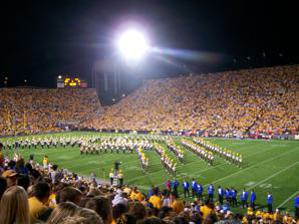
Building: Kinnick Stadium
Country: United States of America
Year built: 1929
University of Iowa football stadium Kinnick Stadium Duke Slater Field The stadium during a football game between Iowa and Syracuse in September 2007 Kinnick Stadium Location within Iowa Show map of Iowa Kinnick Stadium Location within the United States Show map of the United States Former names Iowa Stadium (1929–1972) Address 886 Stadium Drive Location Iowa City, Iowa Coordinates 41°39′31″N 91°33′4″W / 41.65861°N 91.55111°W / 41.65861; -91.55111 Operator The University of Iowa Capacity 69,250 (2018-present) Former capacity List 70,585 (2006–2017) 70,397 (1992–2005) 70,220 (1990–1991) 67,700 (1983–1989) 60,160 (1956–1982) 53,000 (1929–1955) Surface FieldTurf (2009–present) Astroturf (1972–1988) Grass (1929–1971, 1989–2008) Construction Broke ground March 6, 1929 Opened October 5, 1929 Renovated 2006, 2017-2019 Expanded 1956, 1983, 1990 Construction cost $497,151.42 (initial construction) ($8.82 million in 2023 dollars ) Architect Proudfoot, Rawson, and Souers HNTB (renovation) Tenants Iowa Hawkeyes football ( NCAA ) (1929–present) Website hawkeyesports.com/kinnick-stadium Kinnick Stadium is a stadium located in Iowa City, Iowa , United States .  It is the home stadium of the University of Iowa Hawkeyes football team. Opened in 1929 as Iowa Stadium to replace Iowa Field , it currently holds up to 69,250 people, making it the 7th largest stadium in the Big Ten , and one of the 20 largest university owned stadiums in the nation. Primarily used for college football , the stadium is named for Nile Kinnick , the Iowa player who won the 1939 Heisman Trophy and died in service during World War II . Kinnick Stadium is the only college football stadium named after a Heisman Trophy winner. History Construction Originally named Iowa Stadium, the facility was constructed in only seven months between 1928 and 1929. Groundbreaking and construction began on March 6, 1929. Workers worked around the clock using lights by night and horses and mules as the primary heavy-equipment movers. There was a rumor for many years that horses that died during the process were buried under what now is the North end zone. Historians report this is a myth and the animals were disposed of in the nearby Iowa River . The round-the-clock construction came to an end in July. Despite several problems to overcome, including the athletic director 's resignation and a slight redesign, the stadium was completed and the first game was played October 5, 1929, against Monmouth College . Iowa won the game 46–0. The stadium was dedicated two weeks later, when the Hawkeyes tied Illinois 7–7. Name Statue of Nile Kinnick in front of the stadium bearing his name Calls to rename Iowa Stadium in Nile Kinnick 's honor came immediately after the Heisman trophy winner's death in 1943. In November 1945 the University of Iowa student body voted to rededicate the structure as "Nile Kinnick Memorial Stadium". The other options on the student ballot were "Memorial Stadium" and "Robert Jones Stadium", after the first University of Iowa student to be killed in World War II. Upon announcement of the student vote the new name was taken up by The Daily Iowan student newspaper, World Almanac , and other sources. However, the student vote was unofficial and efforts to rename the stadium were never pursued by the university. In 1972 "Nile Kinnick Stadium" was again proposed by Cedar Rapids Gazette sportswriter Gus Schrader, who had previously supported the students' efforts. This time the lobbying campaign was successful, and the stadium was officially renamed later that year. The initial response from University president Willard Boyd suggested the name "Kinnick-Slater Stadium" instead, to also honor Duke Slater , who played for the Hawkeyes from 1918 to 1921. Slater was a two-time All-American at Iowa and an inaugural member of the College Football Hall of Fame , along with Kinnick; Slater was the first black All-American in Iowa history and the only black person in the inaugural Hall of Fame class. He was also the first black lineman to play in the NFL , where he was a seven time All-Pro player, before a later career as a lawyer and judge. Ultimately, the stadium was named for Kinnick alone, while Slater was honored with the name of a nearby dormitory. In 2021, Iowa's Board of Regents renamed the football playing field for Slater, making it Duke Slater Field at Kinnick Stadium. Renovation The scoreboard in the south end zone at Kinnick Stadium, as seen in 2005 After 75 years of operation, the Iowa Board of Regents endorsed a major renovation of Kinnick Stadium on March 10, 2004. The US$86.8 million project was to build a new state of the art press box, a new scoreboard with a new sound system, replace the "temporary" south endzone bleachers with permanent seating, triple the restroom facilities, and more than double the number of concession stands, as well as smaller changes such as new locker rooms, a bronze statue of Nile Kinnick and the dedication of the Krause Family Plaza to which Kinnick Stadium is now adjacent. Every brick for the renovation came from the Glen-Gery Brickyard in Redfield , which is located near Nile Kinnick's childhood home in Adel . The stadium was rededicated on September 1, 2006. Among other things, the rededication featured a flyover by a F4F Wildcat , the aircraft that Kinnick flew in World War II . The stadium also underwent major renovations in 1956, 1983, and 1990 where capacity was gradually taken from 53,000 to 70,397. The 2004–06 renovations pushed the capacity to 70,585. In the spring of 2009, the natural grass turf and 20-year-old drainage system were replaced with a new state-of-the-art synthetic FieldTurf playing surface. In 2013, the Iowa Board of Regents approved an $8 million upgrade of Kinnick Stadium's video and sound systems. These upgrades include the installation of new HD video displays in both the north and south endzones, as well as a new HD ribbon display above the north endzone. The upgrades were completed by the start of the 2013 football season. In 2016, the Iowa Board of Regents approved an $89.9 million upgrade to Kinnick Stadium's north end zone. The renovation included the addition of box seating, outdoor club seating and a scoreboard larger than the board in the south end zone. These renovations lowered the total capacity of the stadium to 69,250. The project was completed shortly before the beginning of the 2019 season. In 2019, the tunnel connecting the home locker room to the field was upgraded, with the addition of black and gold signage, lighting, and logos. Crossover at Kinnick A view of the Crossover at Kinnick showing the configuration of the court within the football field On October 15, 2023, the stadium hosted Crossover at Kinnick , an exhibition women's college basketball game between the Iowa Hawkeyes and the DePaul Blue Demons . The game had an attendance of 55,646, the highest for a single game in women's basketball history. The previous record was 29,619, in the national championship of the 2002 NCAA tournament between UConn and Oklahoma at the Alamodome in San Antonio, Texas . It was the first women's basketball game to be played in an outdoor football stadium. Features The playing surface is currently the synthetic FieldTurf (installed in 2009), although it was AstroTurf from 1972 until grass was reinstalled for the 1989 season. The installation of artificial turf came at the same time that Iowa Stadium was renamed Kinnick Stadium in honor of the Heisman winner who had perished 29 years earlier. When filled to capacity, Kinnick Stadium would be the sixth largest city in Iowa (after Des Moines , Cedar Rapids , Davenport , Sioux City , and Iowa City). Prior to the 2015 football season, the stadium did not have permanent lights; the school contracted Musco Lighting's portable light trucks for night games in previous years. The school had installed permanent practice lights at the stadium in 2012. By capacity, Kinnick Stadium is the 24th largest college football stadium, the 42nd largest sports stadium in the United States, and the 86th largest sports stadium in the world. On November 14, 2015, Iowa set the national collegiate wrestling dual-meet attendance record at Kinnick with over 42,000 fans in a victory over #1 Oklahoma State . Inside the visitor's pink locker room inside Kinnick Stadium. Former Iowa coach Hayden Fry had the locker room painted pink. Kinnick Stadium is well known for its pink visitors' locker rooms, a tradition started by emeritus Iowa coach Hayden Fry . Believing that pink would put opponents in a "passive mood", and because he thought that some believed pink was a "sissy color", Fry had the visiting locker rooms decorated completely in the color pink. The pink locker room tradition has been continued with the newly renovated locker rooms, which include everything from pink urinals to pink lockers. Controversy flared during the 2005 season when a visiting law professor, along with other university faculty and students protested the pink coloration as demeaning to women and homosexuals. Despite these protests and with much student support, however, the locker room remains pink. One thing we didn't paint black and gold was the stadium's visitors locker room, which we painted pink. It's a passive color, and we hoped it would put our opponents in a passive mood. Also, pink is often found in girls' bedrooms, and because of that some consider it a sissy color. Hayden Fry, Hayden Fry: A High Porch Picnic , p. 102 A more recent feature is the 20-foot-tall (6.1 m) bronze statue of Heisman Trophy winner Nile Kinnick , the statue depicts Kinnick dressed as a scholar, rather than in his football uniform. The bronze statue is placed near the team entrance to the stadium.  When the renovation of the stadium was completed, and the statue unveiled, a tradition among the players began: one player, before entering the locker room, reached out and touched the helmet that was placed at Kinnick's feet. From that point on, all Iowa players, before entering the locker room, and after getting off the bus, walk up to the statue and rub the helmet, as a token of respect for Kinnick - the only Iowa player to ever win the Heisman Trophy. The on-field entrances to the stadium all have a picture of Nile Kinnick placed above the tunnel before exiting the tunnel to the field. The Children's Hospital and the Wave From 2004–2019, the Hawkeye Express train transported spectators to Kinnick Stadium from Coralville on game day. The University of Iowa Children's Hospital 's new building overlooks the East stands of Kinnick Stadium. The opening of the new hospital in 2017 led to the creation of what ESPN called " college football 's coolest new tradition." The new facility includes a top-floor lounge area known as the Press Box Cafe that has a view of the entire field, allowing patients and their families to see all Iowa home games live, and also includes big-screen TVs to allow them to watch Hawkeyes road games. A suggestion on a Hawkeyes Facebook fan page, by Iowan Krista Young, led to "The Wave" at Iowa home games. Following the first quarter, the crowd faces the hospital and waves at the patients and their families watching the game. For the Hawkeyes' first night home game of the 2017 season against Penn State , the fan site where the idea of "The Wave" originated encouraged fans to turn on their cell phone flashlights while they waved to the patients. This has been since renamed the "Iowa Wave" and "Kinnick Wave" to avoid confusion with the wave-motion movement where groups of fans stand up to make it seem like a tidal wave is going through the stadium. Ever since the humble beginnings of the “Kinnick Wave”, even players on both teams and the on-field game officials join in this heartwarming tradition now. Gallery Stadium's press box from the outside Relief of Nile Kinnick 's famous touchdown against the University of Notre Dame in south end of the stadium Iowa v Nebraska game in 2014 Students rushing renovated Kinnick Stadium following the Iowa-Iowa State game, September 16, 2006 Stadium's west grandstand and pressbox during a game vs. Wisconsin, 2018 See also List of NCAA Division I FBS football stadiums Lists of stadiums References